Orange County, California

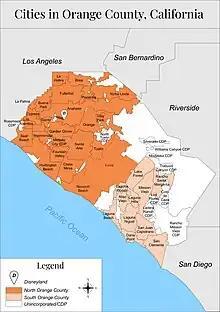
Map of Orange County Cities and CDPs

Ground transportation in Orange County relies heavily on three major interstate highways: the Santa Ana Freeway (I-5), the San Diego Freeway (I-405 and I-5 south of Irvine), and the San Gabriel River Freeway (I-605), which briefly passes through northwestern Orange County. The other freeways in the county are state highways, and include the Riverside and Artesia Freeway (SR 91) and the Garden Grove Freeway (SR 22) running east–west, and the Orange Freeway (SR 57), the Costa Mesa Freeway (SR 55), the Laguna Freeway (SR 133), the San Joaquin Transportation Corridor (SR 73), the Eastern Transportation Corridor (SR 261, SR 133, SR 241), and the Foothill Transportation Corridor (SR 241) running north–south. Minor stub freeways include the Richard M. Nixon Freeway (SR 90), also known as Imperial Highway, and the southern terminus of Pacific Coast Highway (SR 1). There are no U.S. Highways in Orange County, though two existed in the county until the mid-1960s: 91 and 101. US 91 went through what is now the state route of the same number, and US 101 was replaced by Interstate 5. SR 1 was once a bypass of US 101 (Route 101A).